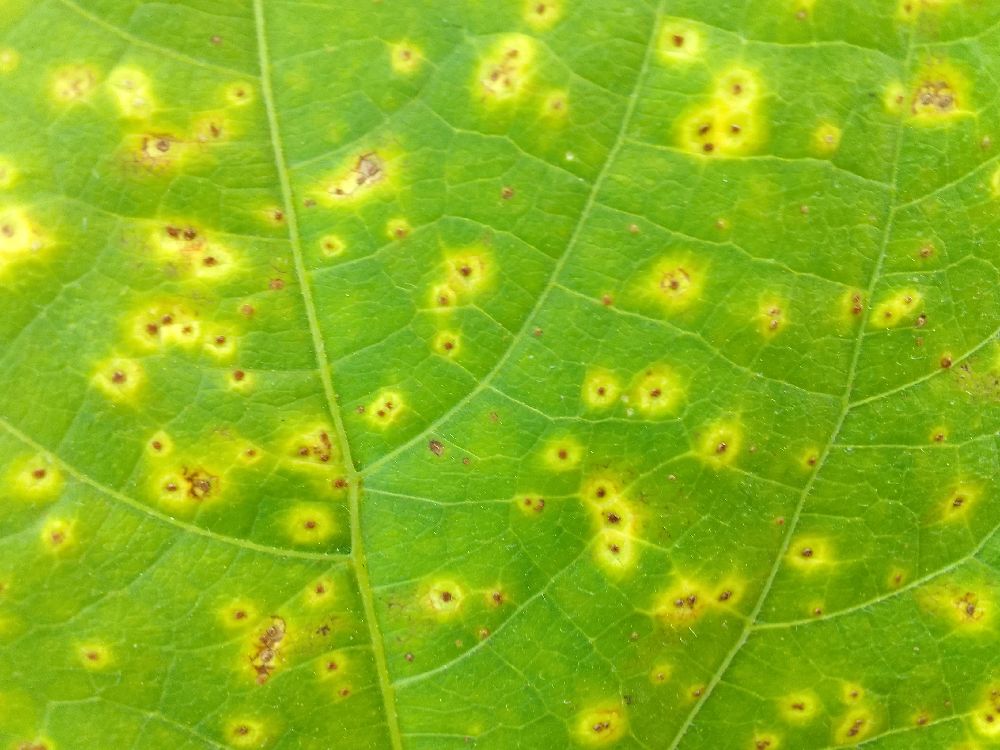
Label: rust